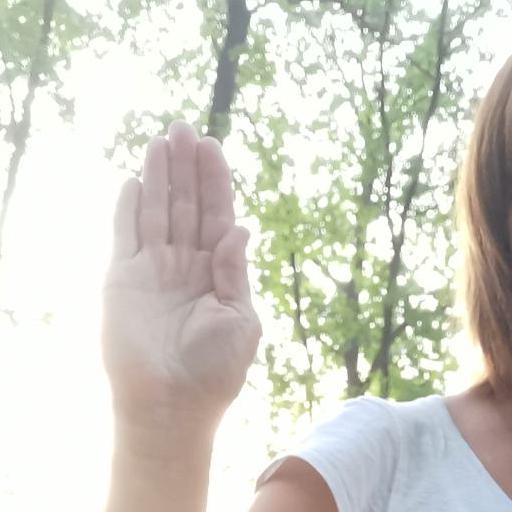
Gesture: stop